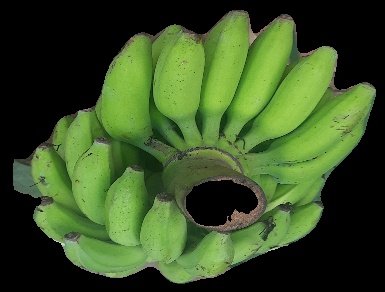
Variety: elakki-bale
Grade: grade2